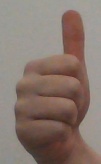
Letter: aleff